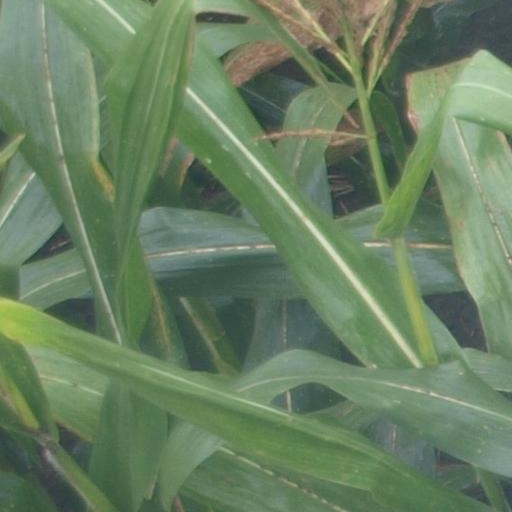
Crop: maize; corn